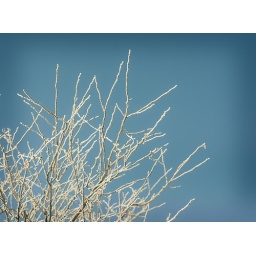
Today, I stopped my car in the road for today's 365. I think it was worth it.